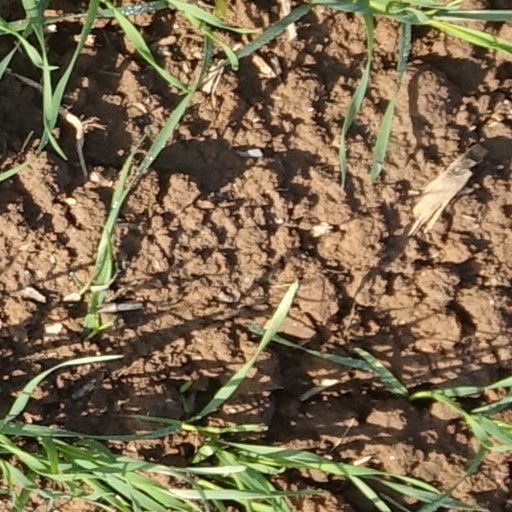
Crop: wheat